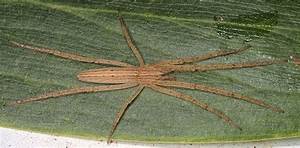
Label: spider